Casco Bay

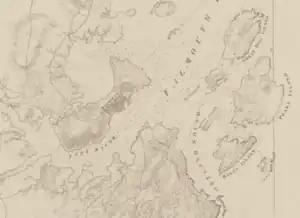
Joseph F.W. DesBarres 1777 depiction of Falmouth's harbor, as part of his chart of Casco Bay.

Tate also pursued other mercantile interests, selling timber, clapboards, rum, and other products, helping build the port as a growing center of commerce alongside merchants like Samuel Waldo, Jedidiah Preble, William Tyng, Enoch Freeman, Enoch Moody, and Thomas Westbrook, who began harvesting mast timber in 1727 and in partnership with Waldo dammed the Presumpscot River in 1735 for a sawmill and gristmill. In 1768, Falmouth exported more than four million feet of lumber and 150,000 wood staves for barrels to British ports, and between 1768 and 1772 shipped more mast timber than the largest ports in Nova Scotia, New Hampshire, Massachusetts, New York, and Pennsylvania combined. West Indies ports were also major export destinations for wood products loaded at Falmouth, for use in construction and barrels. Imported products were sold in Falmouth stores and distributed throughout the Casco Bay region and inland.